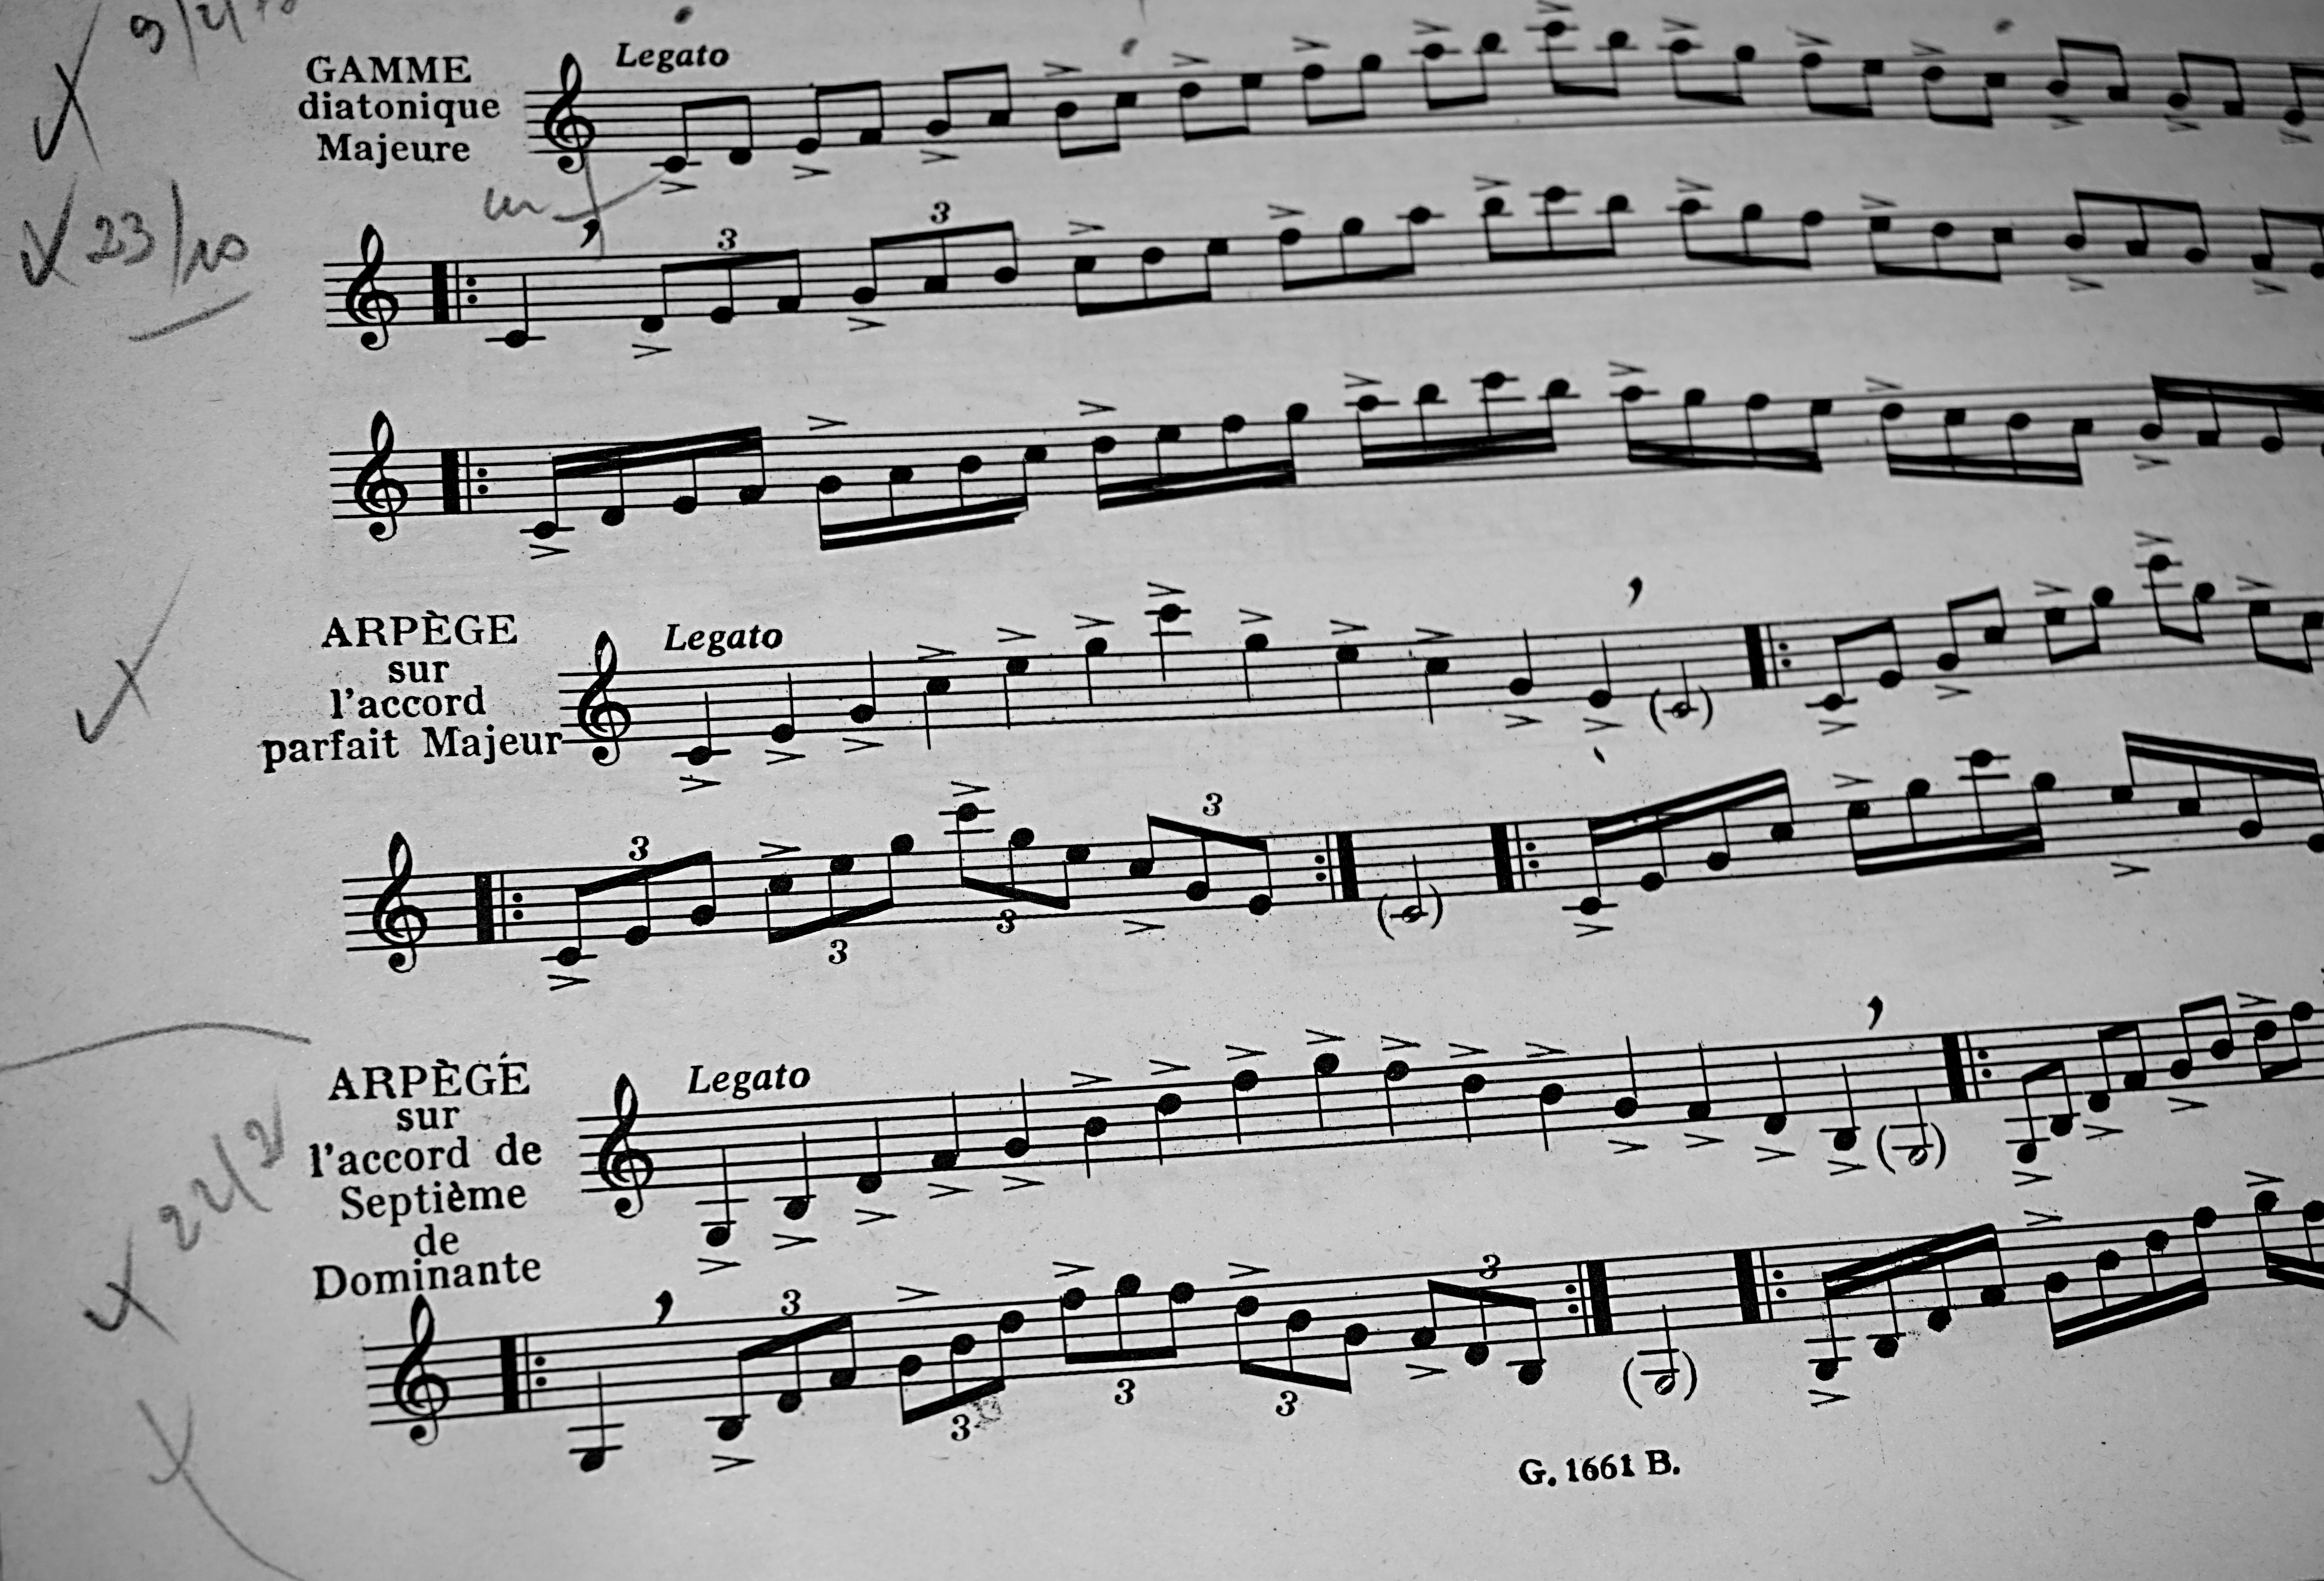
writing, music, black and white, number, concert, line, monochrome, sheet music, font, art, sketch, text, handwriting, calligraphy, artists, shape, composer, partition, melody, treble clef, music sheet, scope, music notes, musical composition